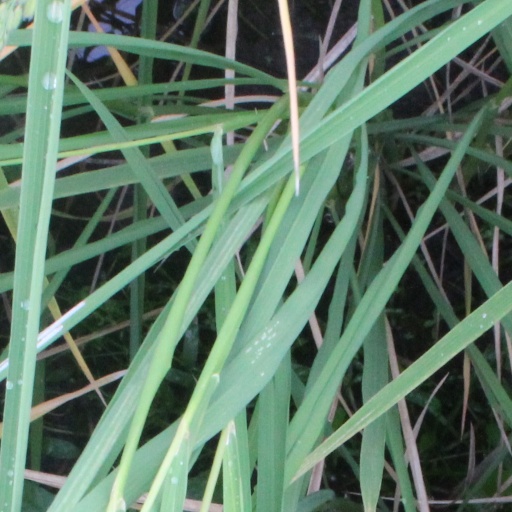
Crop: rice